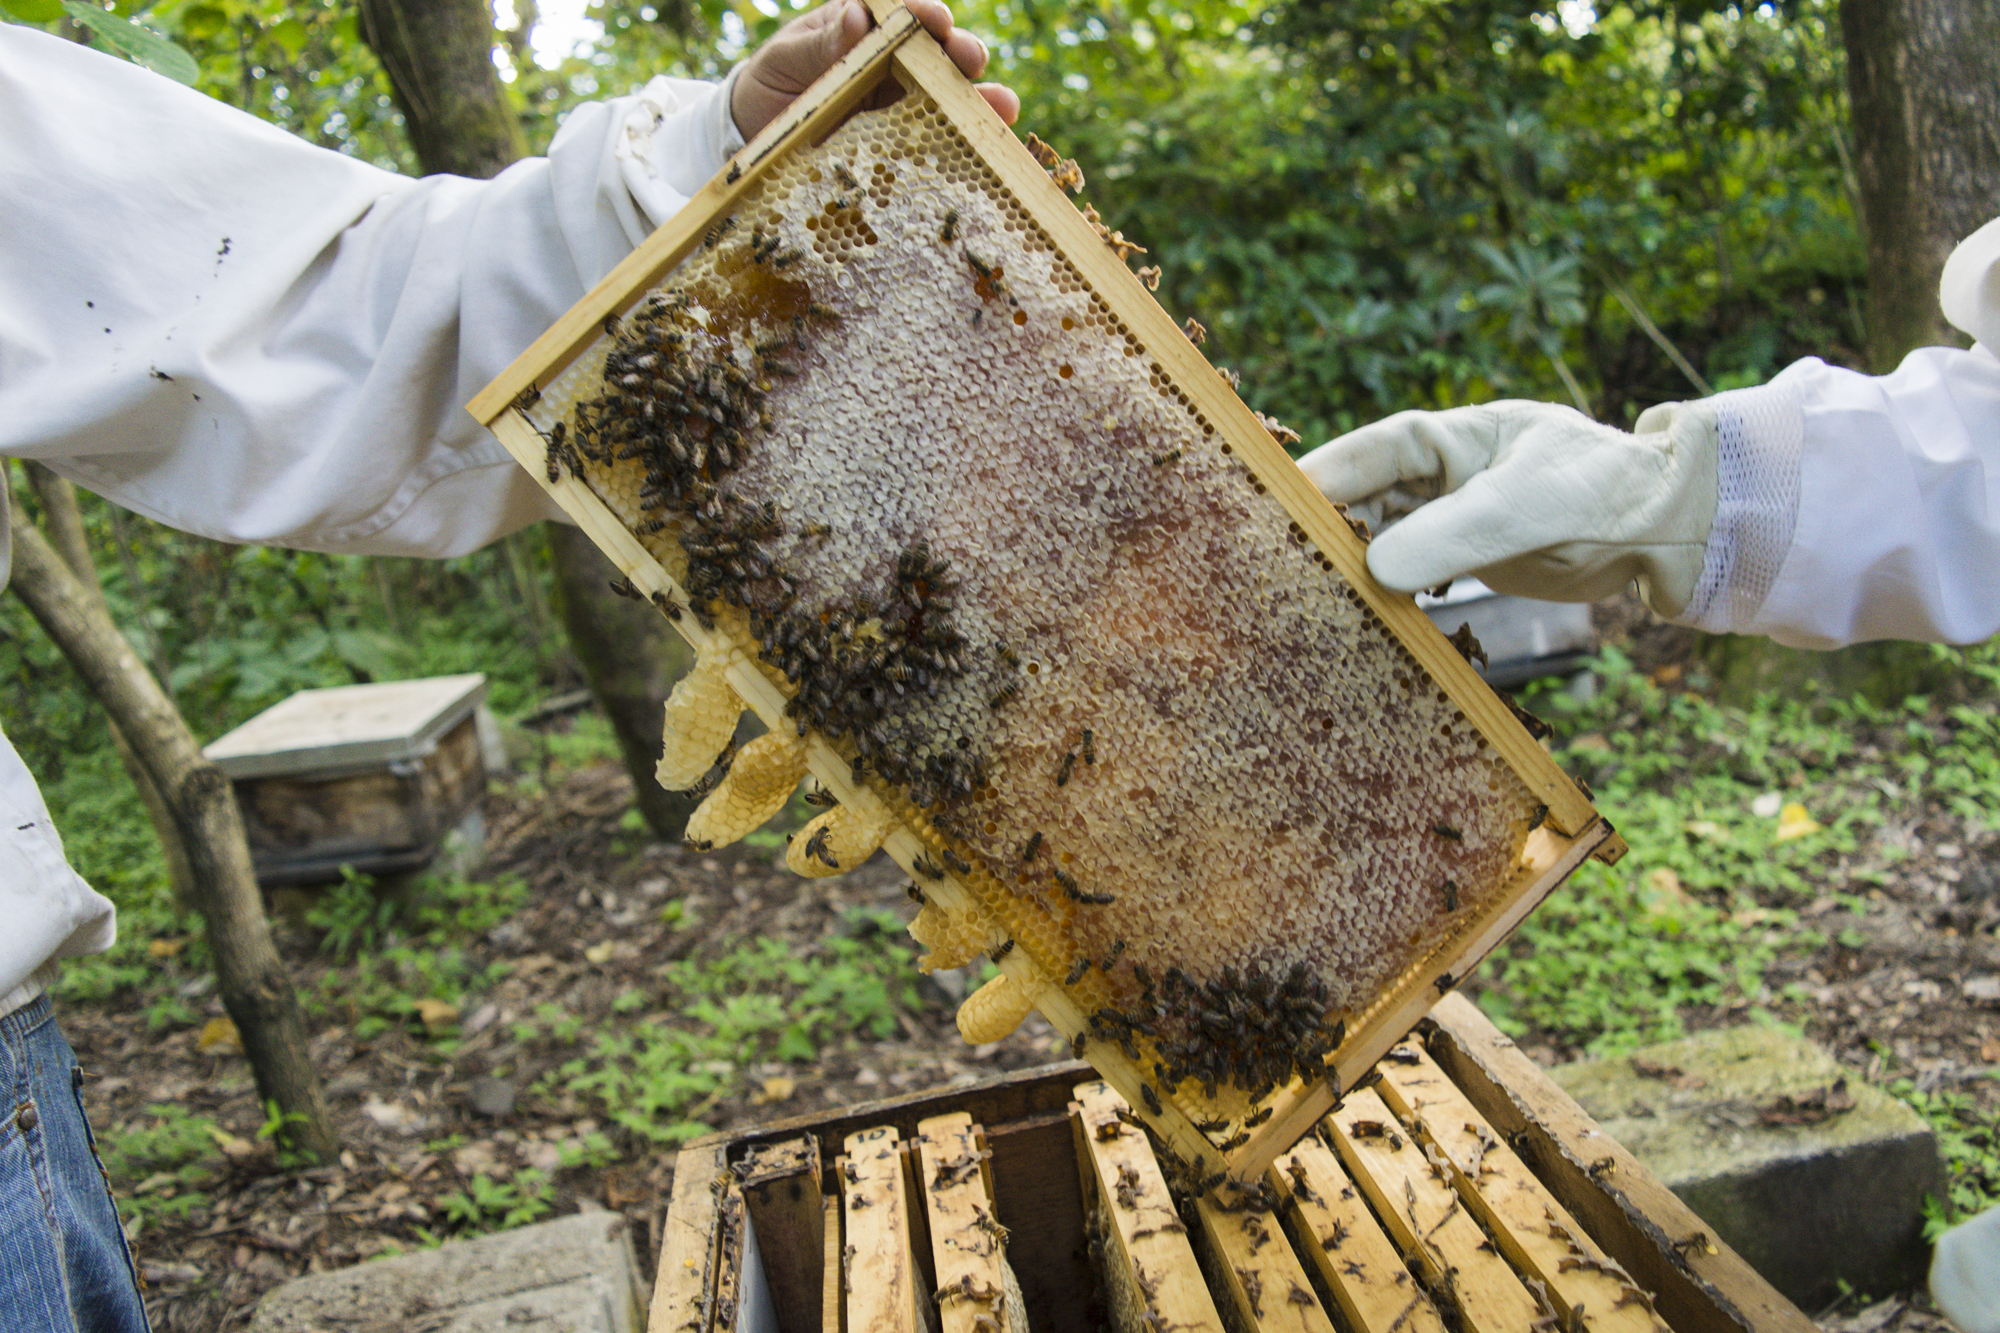
apiary, bee, guatemala, beekeeper, beehive, tree